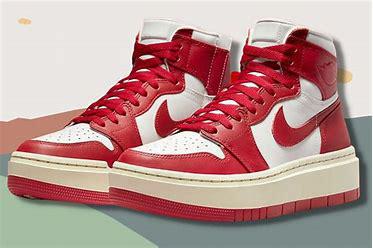
Brand: Jordan
Model: 1 Elevate